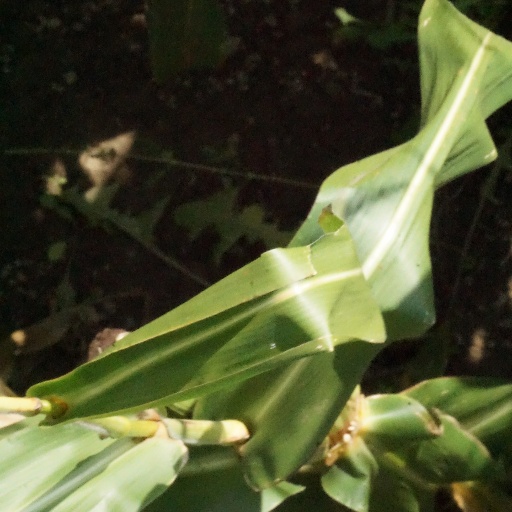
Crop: maize; corn